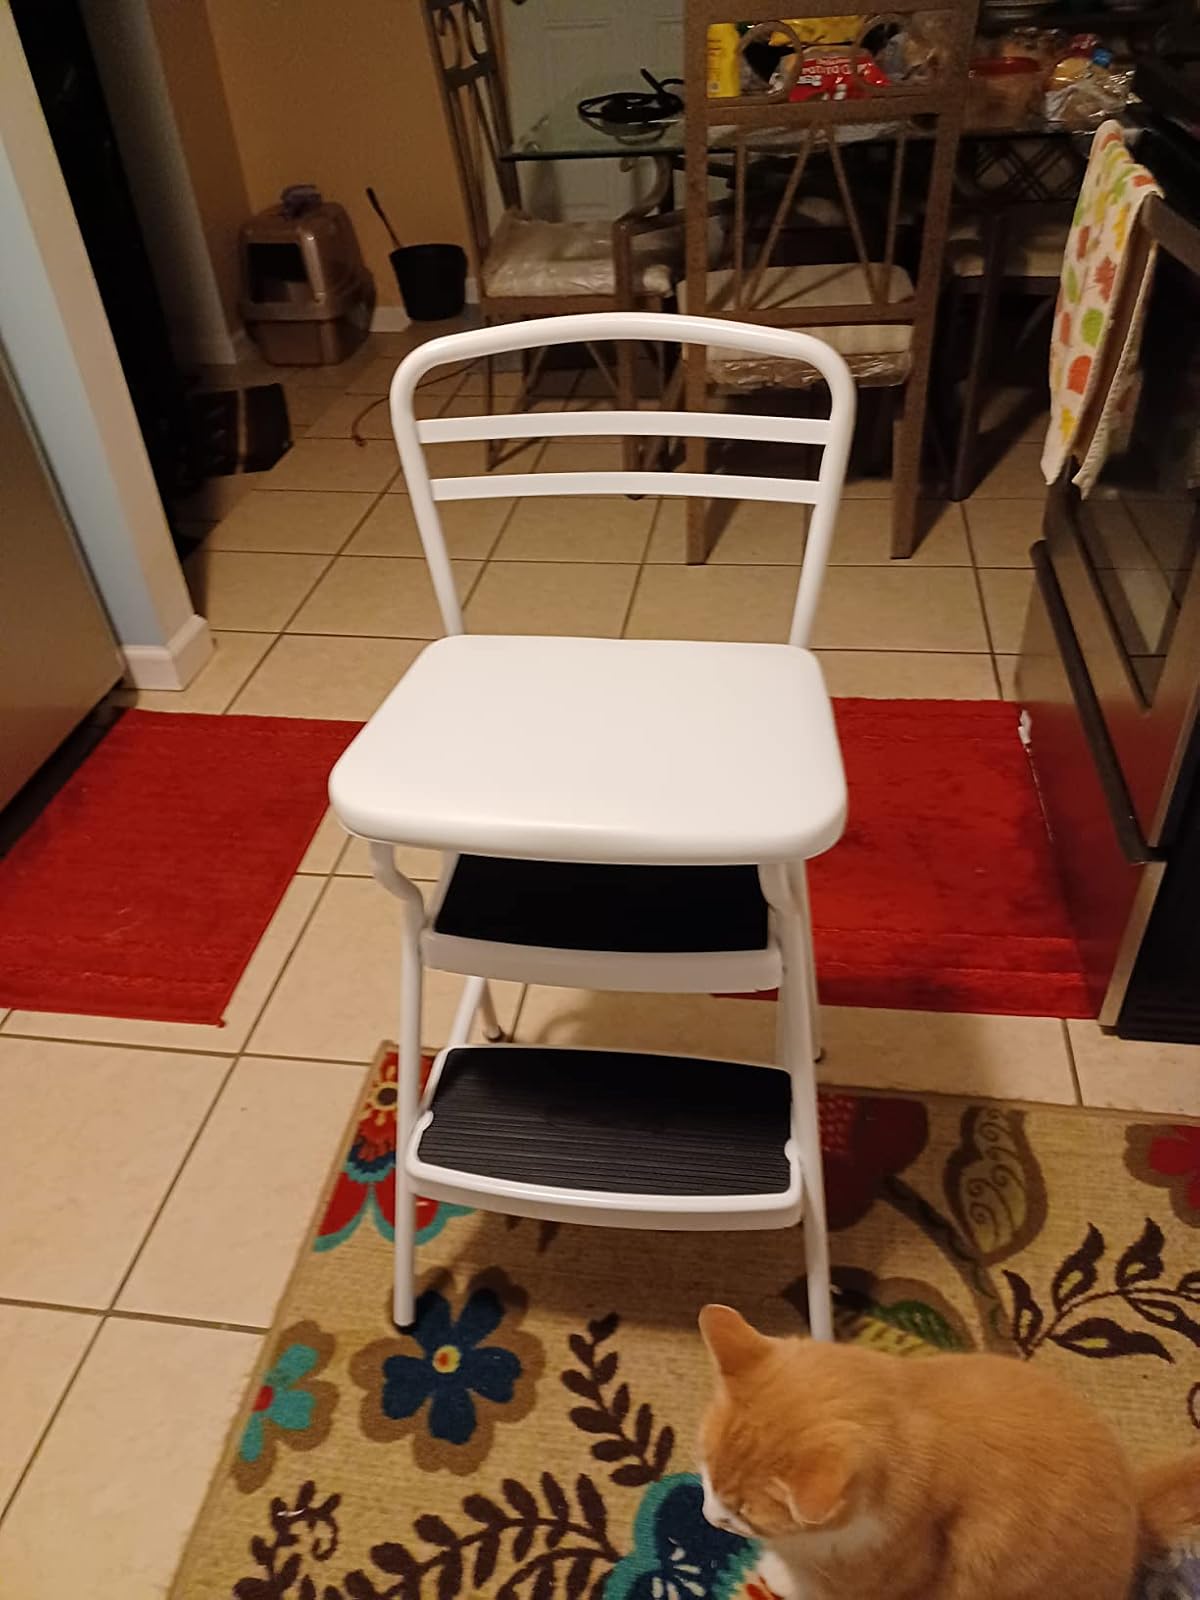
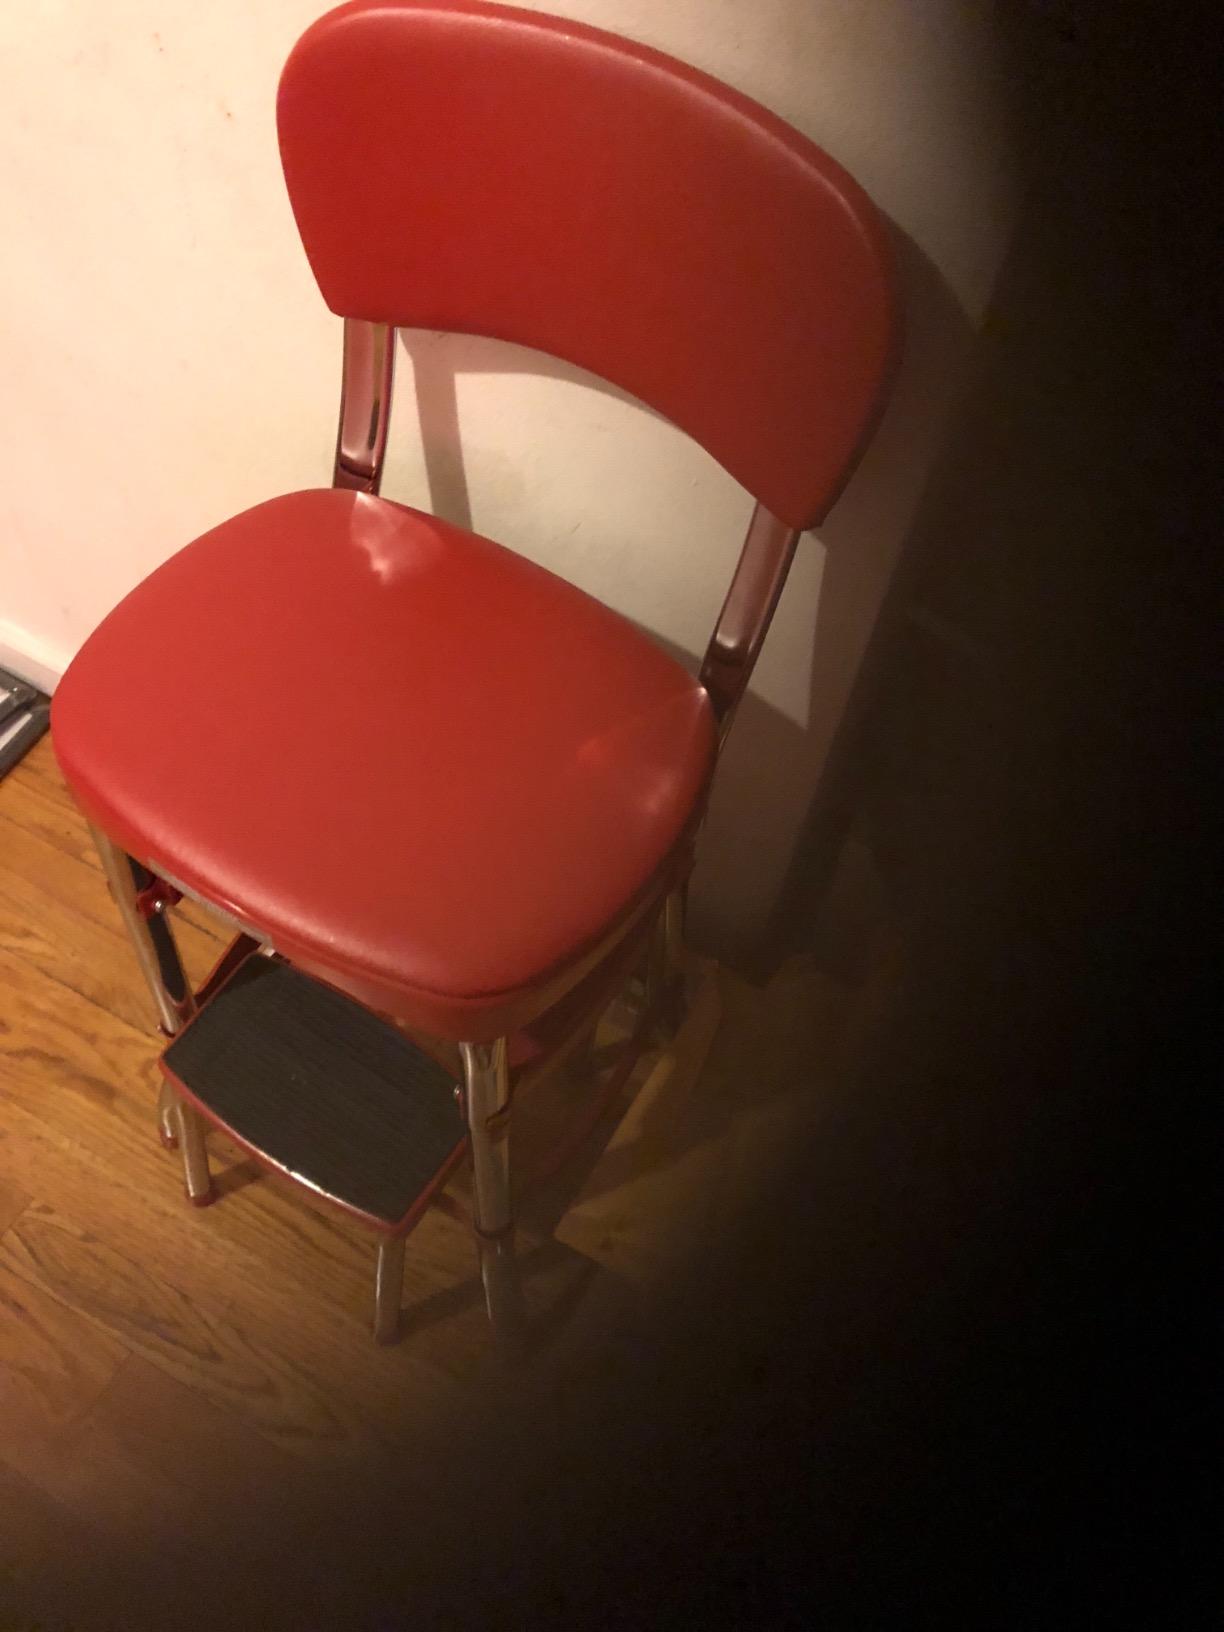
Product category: items_chair
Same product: no